Case method

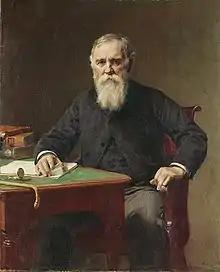
Christopher Columbus Langdell, pioneer of case method

The case method is a teaching approach that uses decision-forcing cases to put students in the role of people who were faced with difficult decisions at some point in the past. It developed during the course of the twentieth-century from its origins in the casebook method of teaching law pioneered by Harvard legal scholar Christopher C. Langdell. In sharp contrast to many other teaching methods, the case method requires that instructors refrain from providing their own opinions about the decisions in question. Rather, the chief task of instructors who use the case method is asking students to devise, describe, and defend solutions to the problems presented by each case.